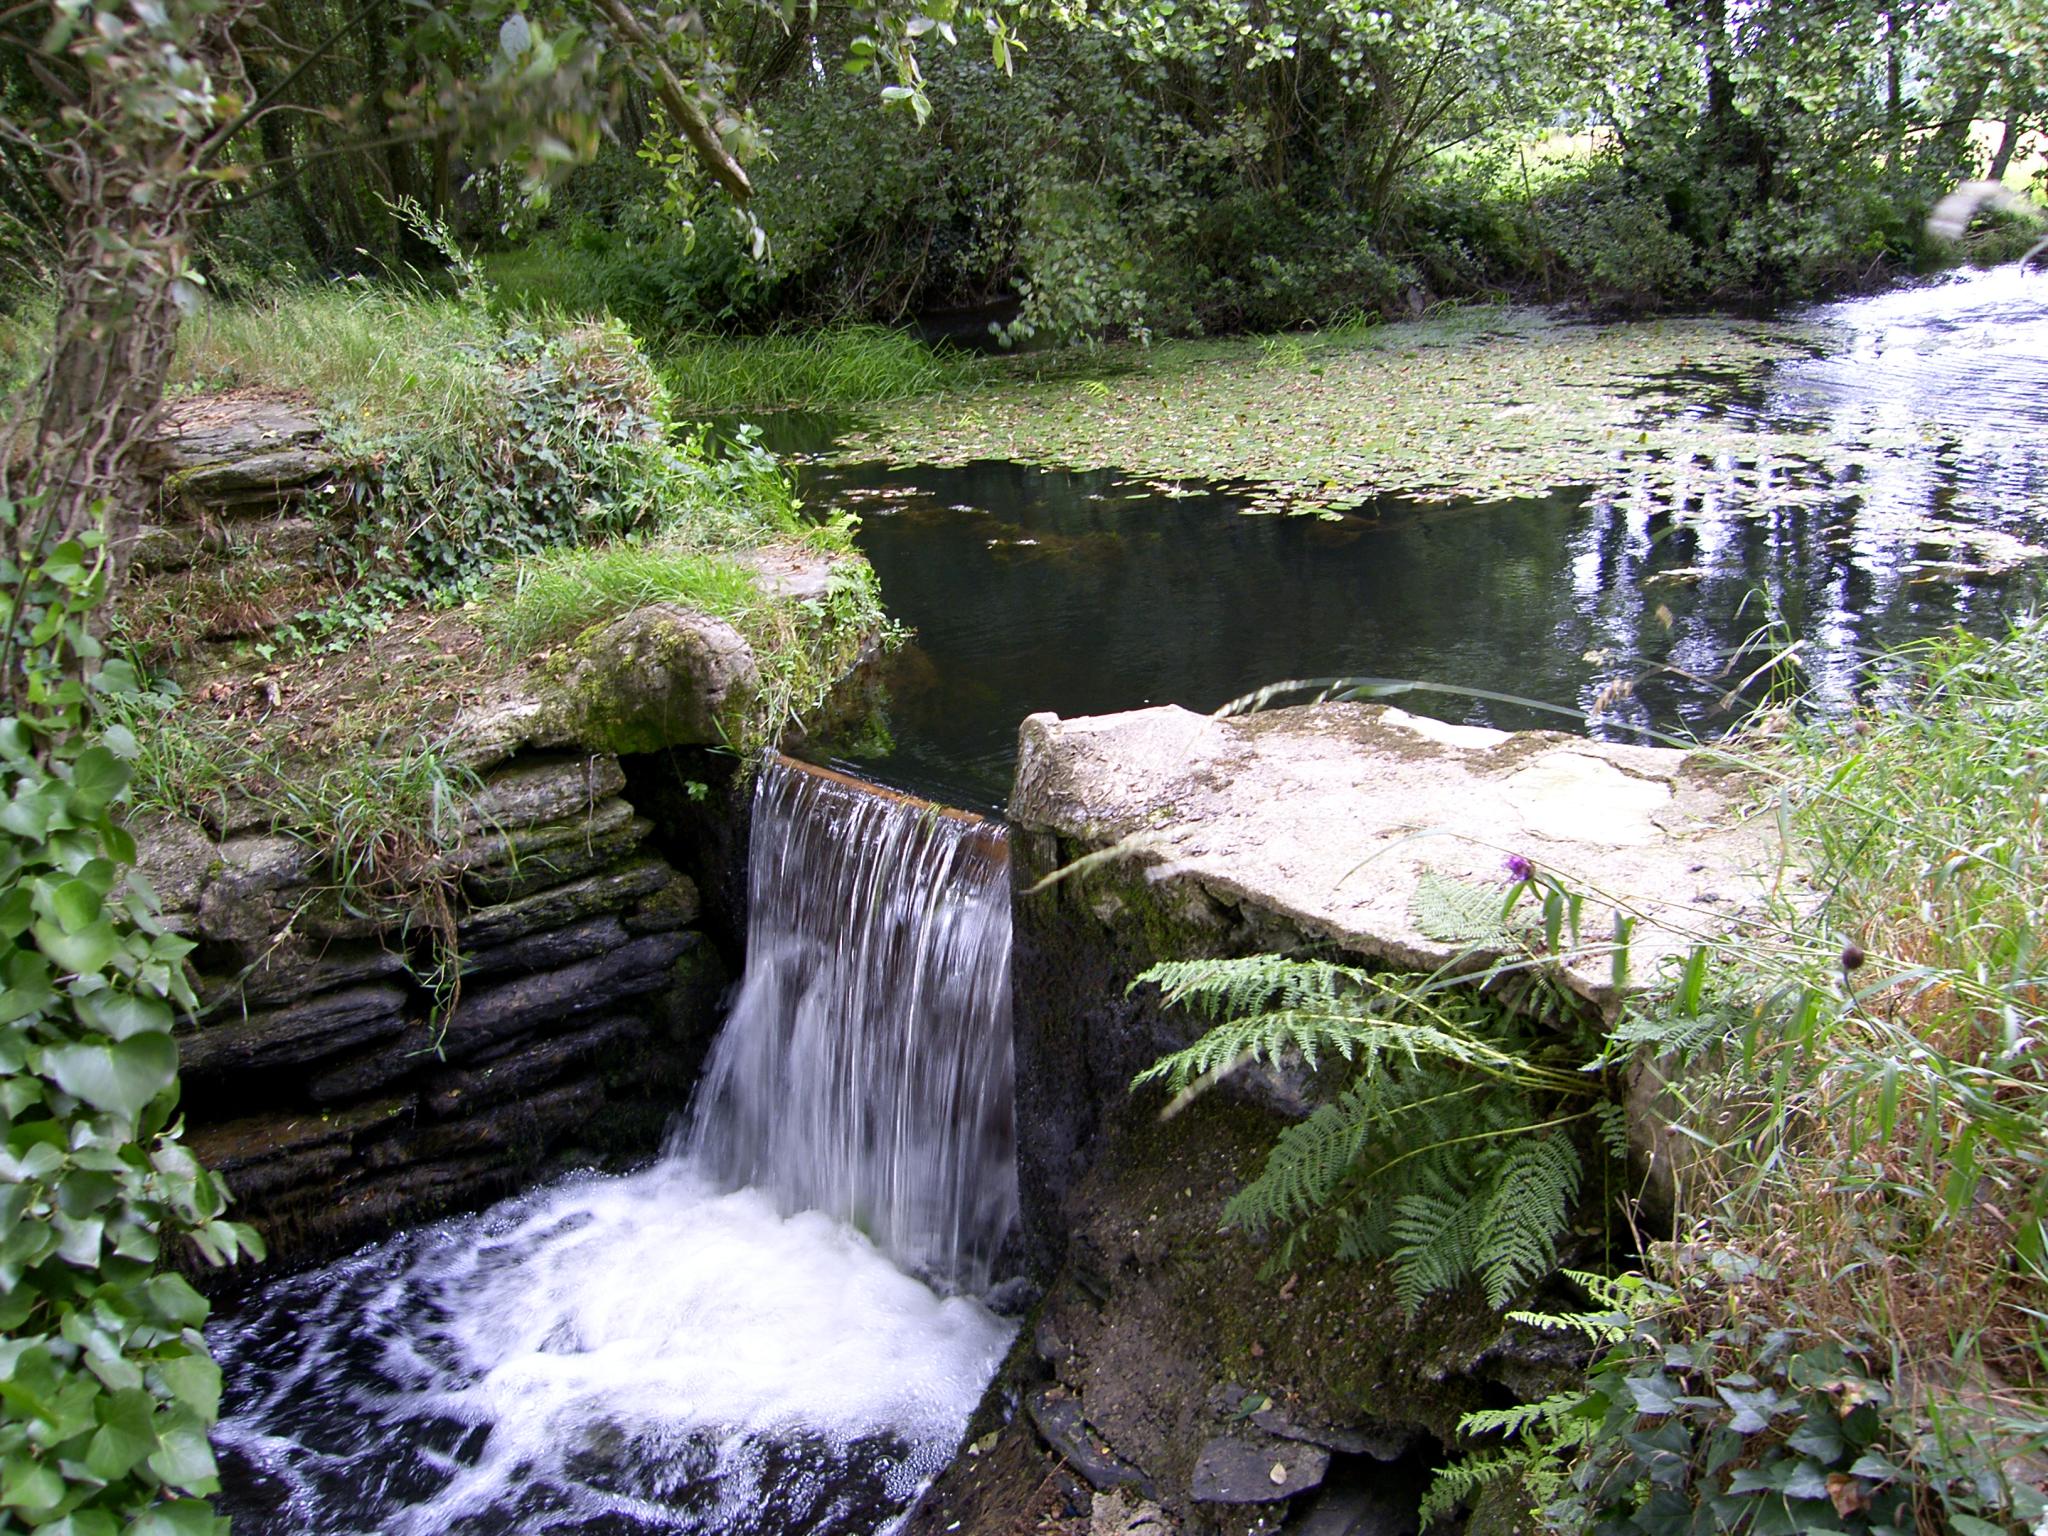
landscape, water, waterfall, creek, river, pond, stream, rapid, body of water, wasserfall, woodland, water feature, watercourse, ggl1